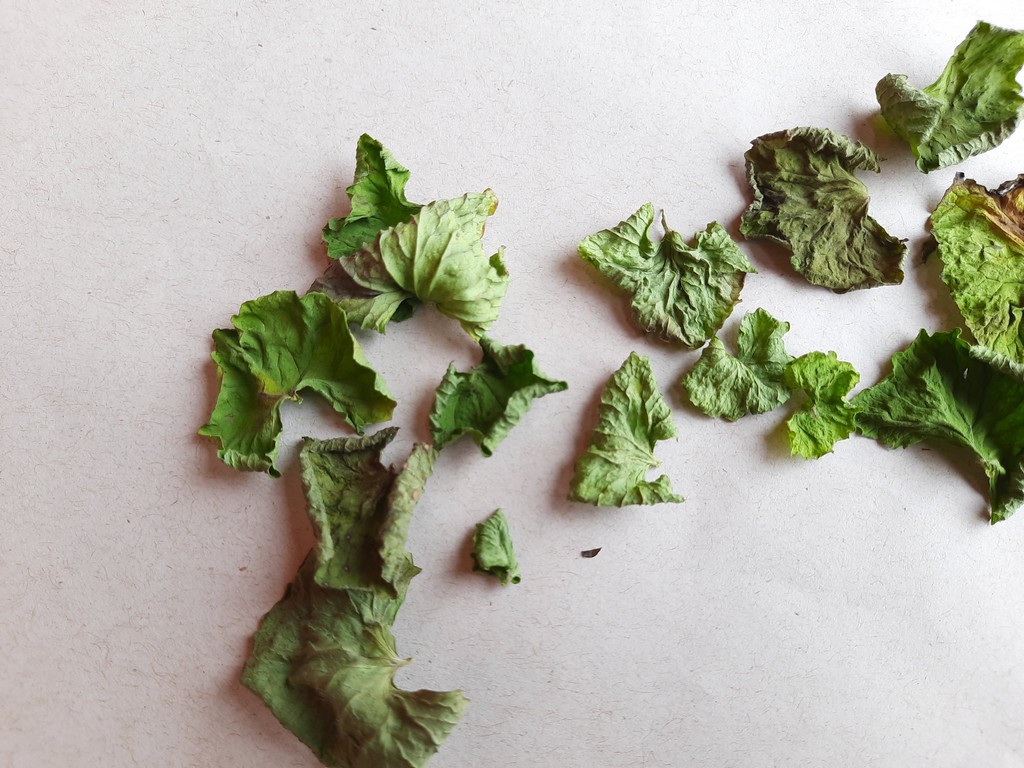
Label: Dried